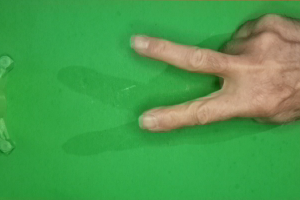
Label: scissors